De'Vondre Campbell

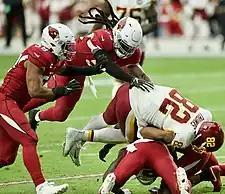
Campbell (center) playing for the Cardinals in 2020.

In Week 9 against the Miami Dolphins, Campbell recorded his first sack as a Cardinal on Tua Tagovailoa during the 34–31 loss. He finished the season starting all 16 games, recording 99 tackles (third on the team) and 2.0 sacks.